Chris Pine

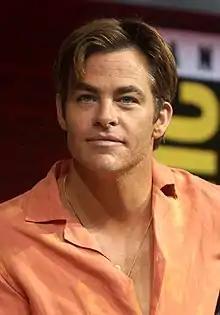
Pine at the 2018 San Diego Comic-Con

Christopher Whitelaw Pine (born August 26, 1980) is an American actor. He is best known for his roles as James T. Kirk in the "Star Trek" reboot film series (2009–2016) and Steve Trevor in the DC Extended Universe films "Wonder Woman" (2017) and "Wonder Woman 1984" (2020).